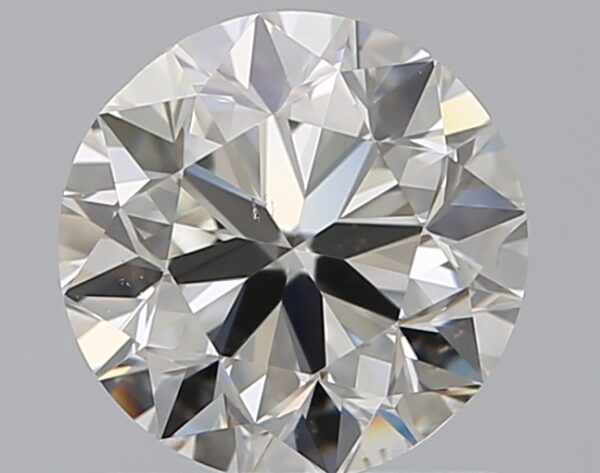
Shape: round
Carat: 1.01
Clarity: VS2
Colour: I
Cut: VG
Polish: EX
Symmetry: VG
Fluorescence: N
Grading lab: GIA
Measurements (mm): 6.17 x 6.25 x 4.01